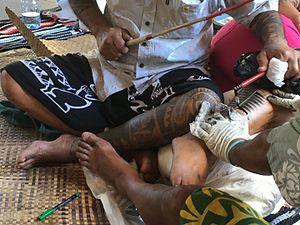
Tatouage traditionnel Tahiti
Le tatouage historiquement pratiqué en Polynésie, et aujourd'hui diffusé dans le monde entier, a des origines diverses. En effet l’art du tatouage est intrinsèquement lié à la culture polynésienne. Il traduit « ce qu’il y a de plus profond dans l’homme ». Aux Marquises par exemple, « c’est la peau qui fait l’Enata, qui le rend humain, mortel et non simplement esprit ». Elle est son image et l’expression de son identité qui reflète le passé, et dévoile le futur d’une lignée qui remonte à la nuit des temps. Le tatouage avait été transmis par les anciens, des ancêtres divinisés, des dieux et l’on devait s’en montrer digne, s’y préparer physiquement. Détourner cet art, et ses motifs, de leur destination originelle, c’était assurément risquer leur couroux. L'histoire du tatouage est très difficile à retracer, car même s'il s'agit d'une pratique ancestrale, on ne peut pas encore la situer avec exactitude dans le temps.